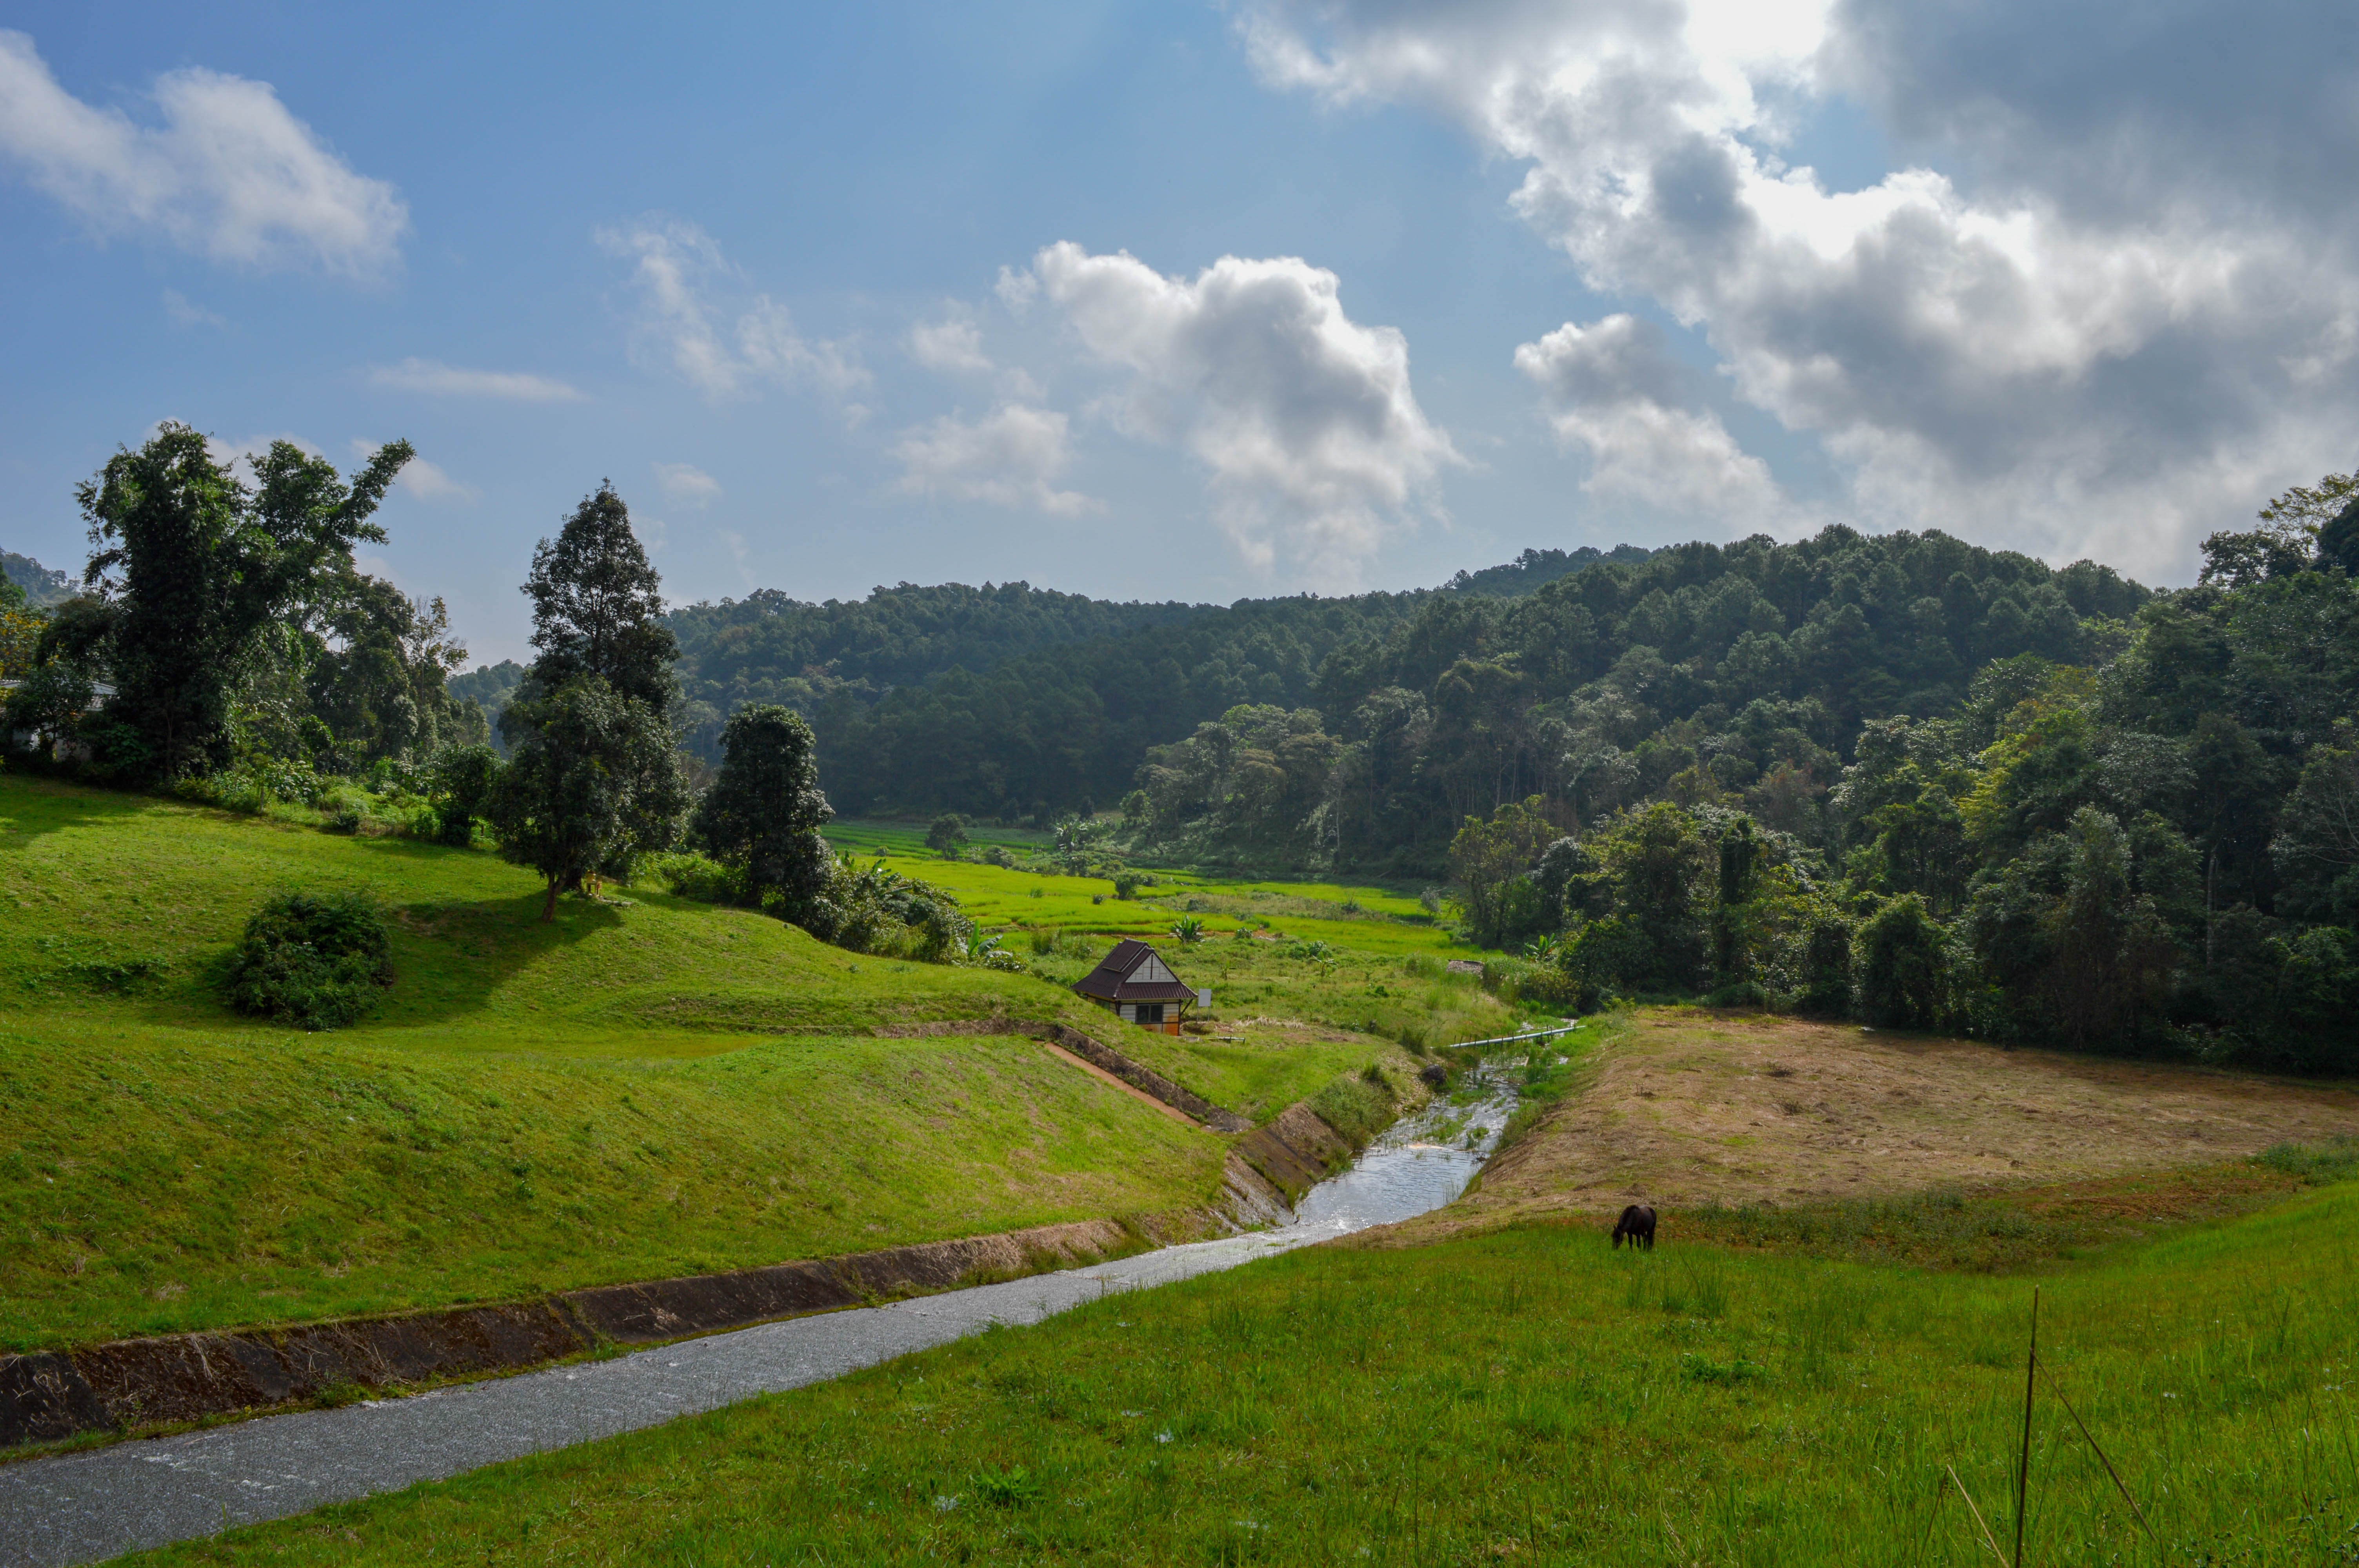
landscape, tree, nature, grass, mountain, field, meadow, hill, valley, mountain range, agriculture, highland, plateau, rural area, geographical feature, mountainous landforms